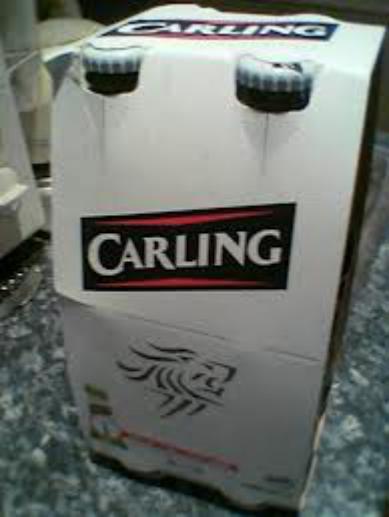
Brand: Carling
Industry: Food